Pope Paul VI

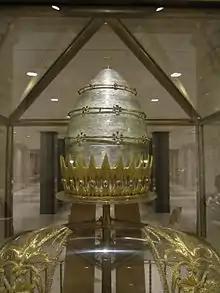
Paul VI's papal tiara, now in the Crypt of the Basilica of the National Shrine of the Immaculate Conception

Paul VI had been in good health prior to his pontifical election. His health following his papal election took a turn when he needed to undergo a serious operation to treat an enlarged prostate. The Pope procrastinated in this but relented in November 1967; the operation took place on a simple table in an improvised operating theatre in the papal apartments by a team led by Professor Pietro Valdoni. The Vatican was delicate in their description of what the Pope underwent and referred to it as "the malaise from which the Holy Father had been suffering for weeks". As a result of the delay in having the operation, the Pope had to wear a catheter for a period following the operation and still was by December.